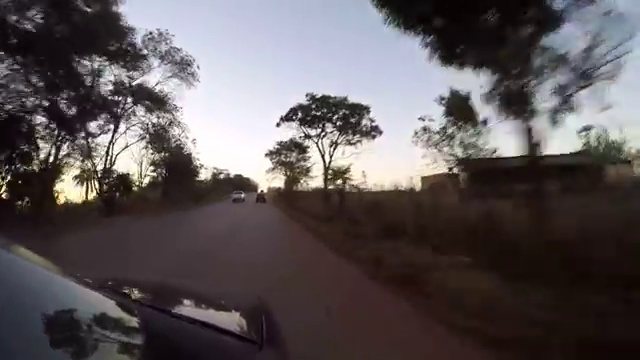
Fire: no
Smoke: no